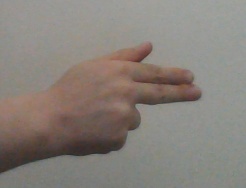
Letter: ghain